Index of Cayman Islands–related articles

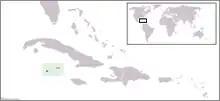
The location of the British Overseas Territory of the Cayman Islands

The following is an alphabetical list of topics related to the British Overseas Territory of the Cayman Islands.